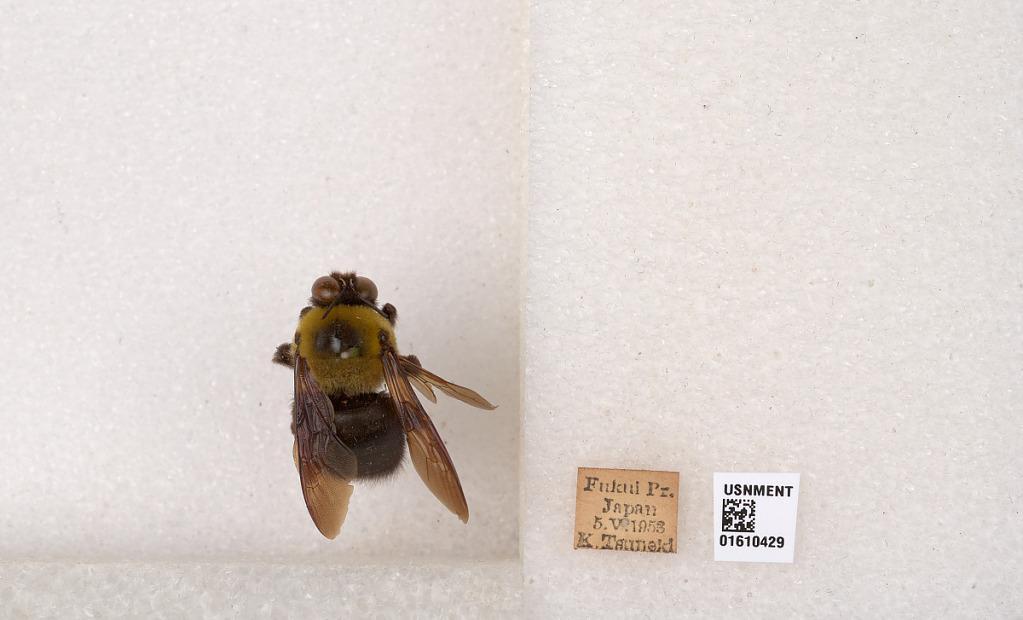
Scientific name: Xylocopa (Alloxylocopa) appendiculata appendiculata Smith
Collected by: K. Tsuneki
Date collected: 1953-5-5
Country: Japan
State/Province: Fukui
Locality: Fukui
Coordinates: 36.0467, 136.215